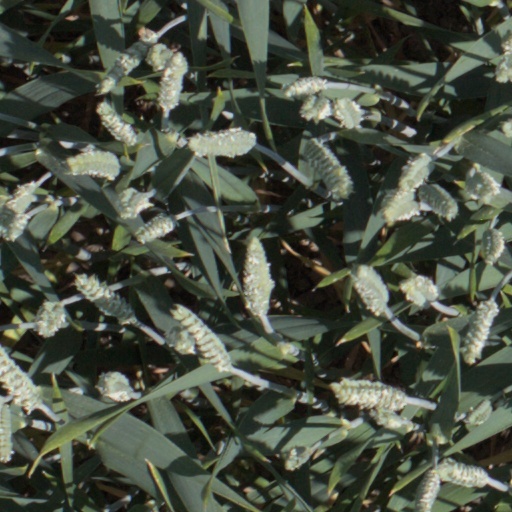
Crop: wheat